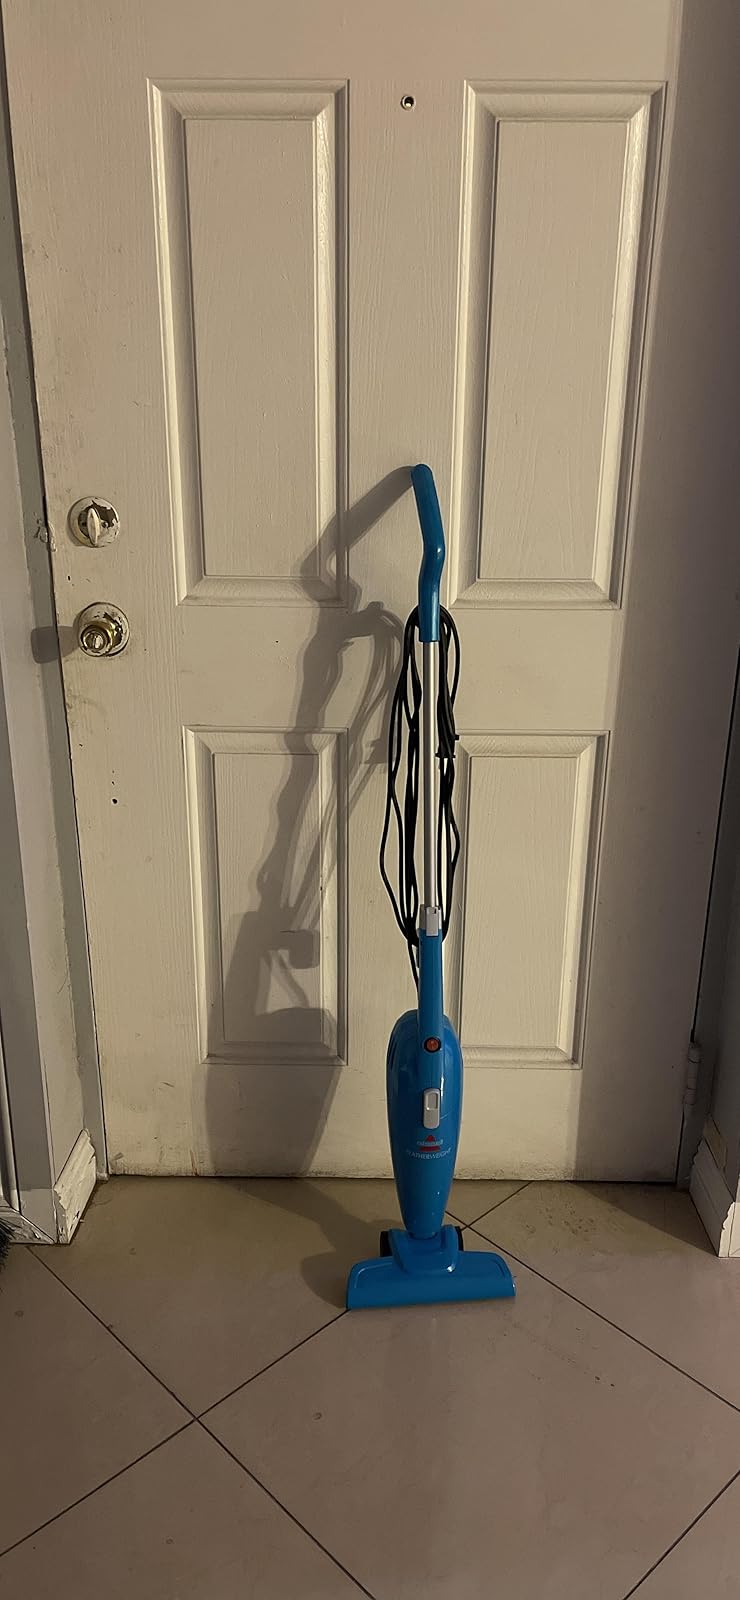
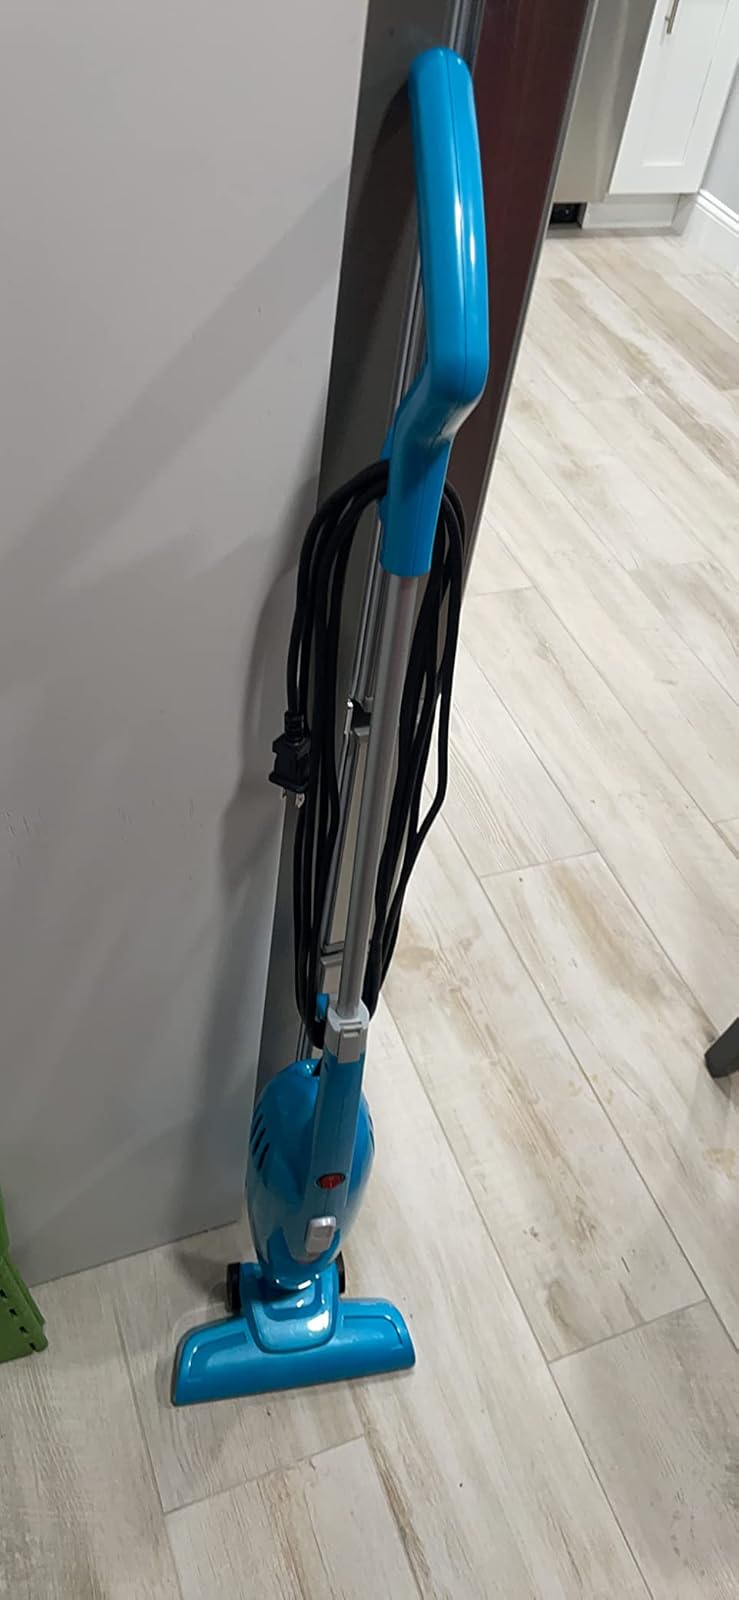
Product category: items_vacuum
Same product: yes